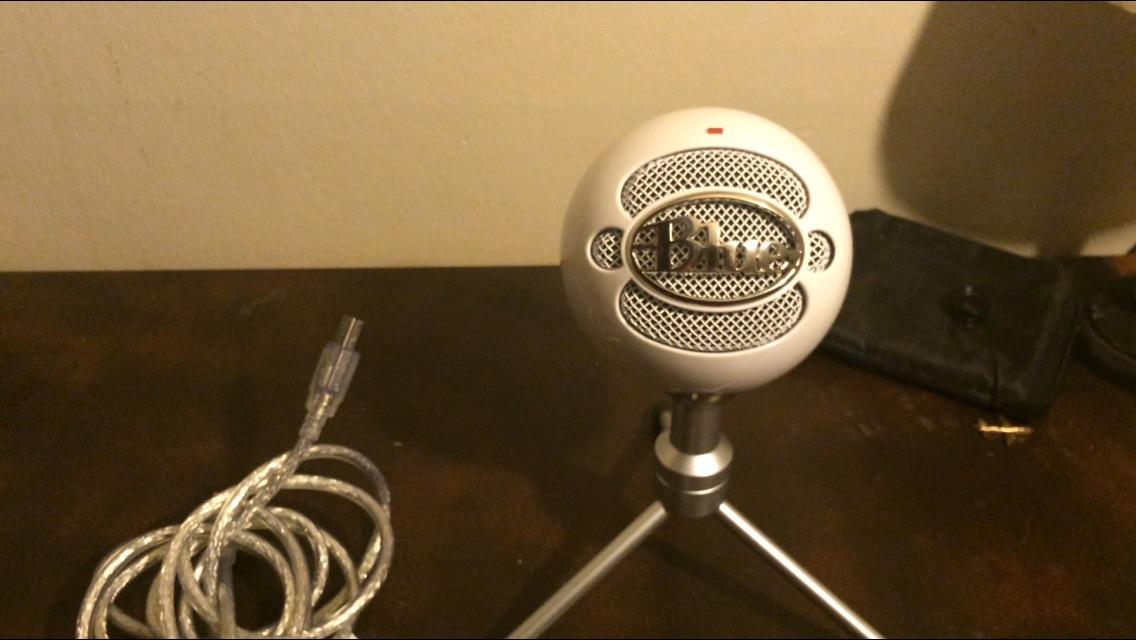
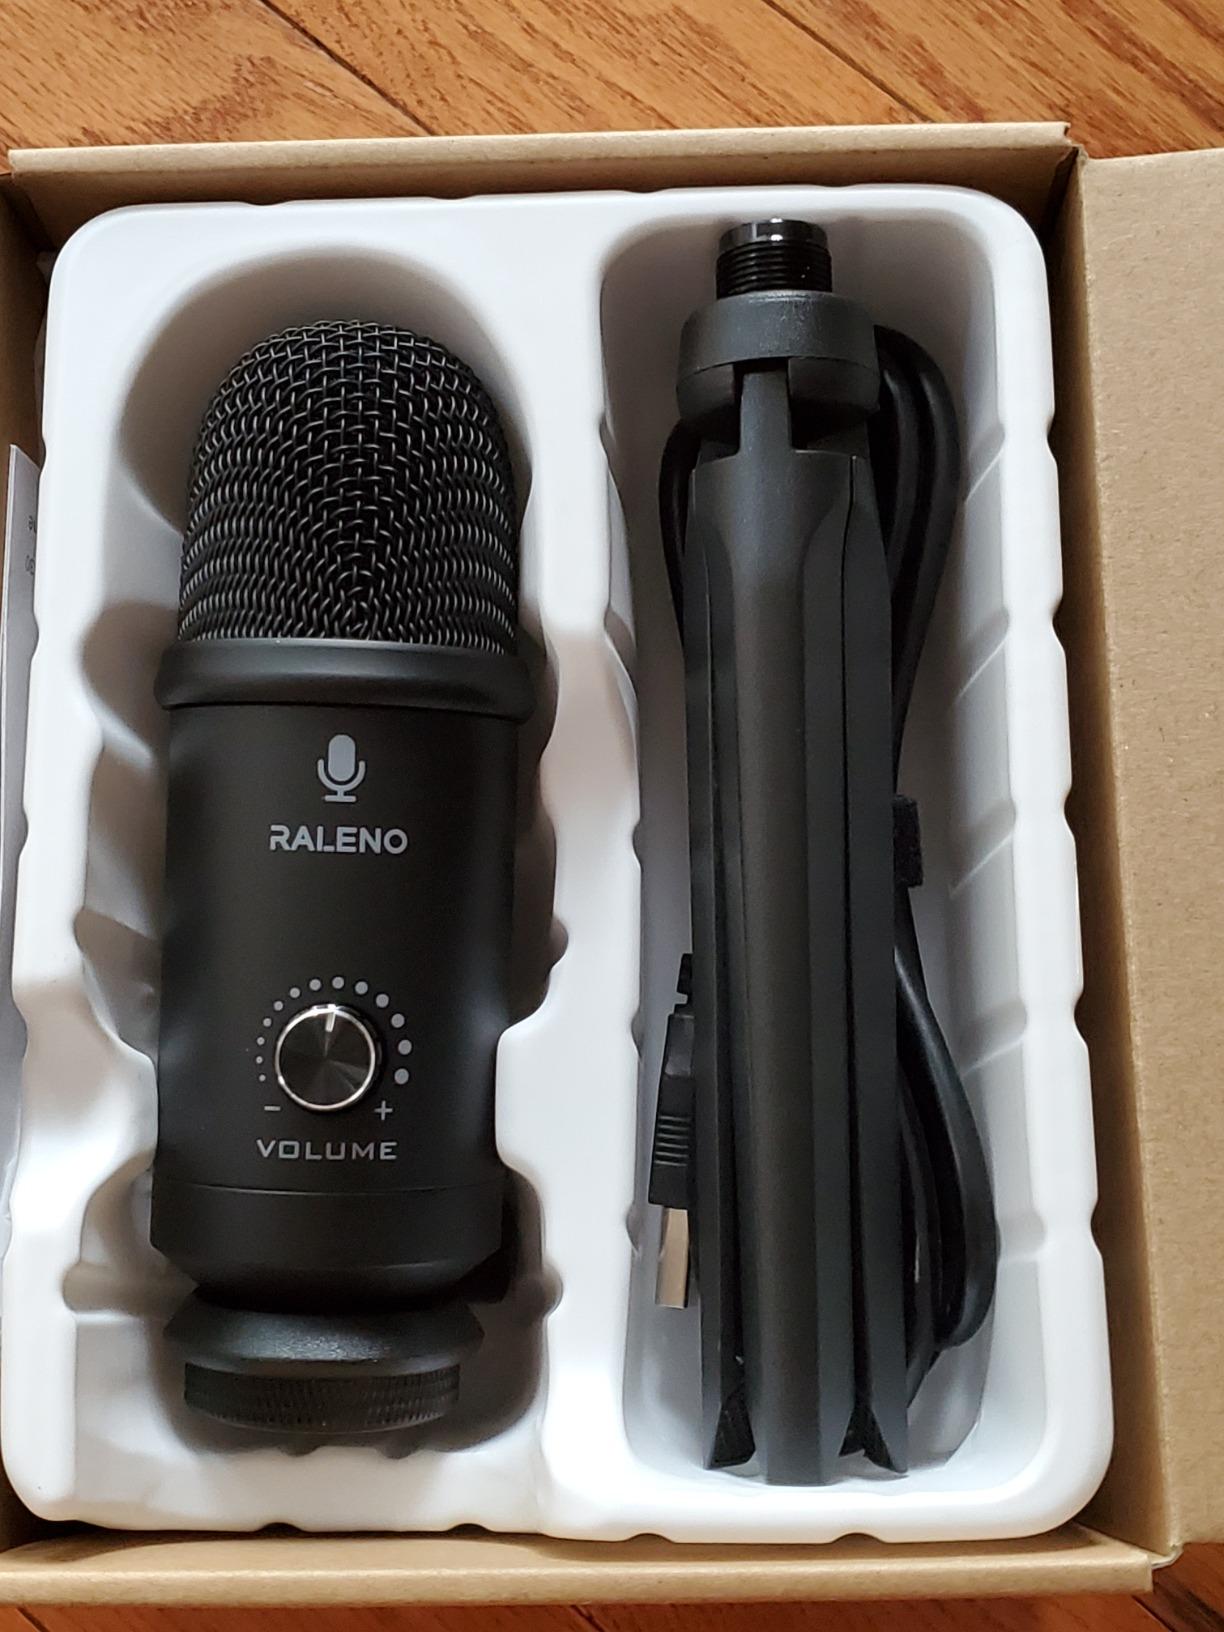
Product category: microphone
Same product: no